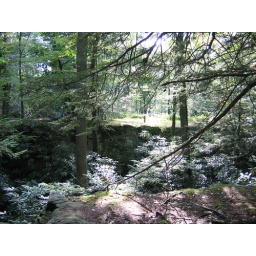
The rock canyon in rock city